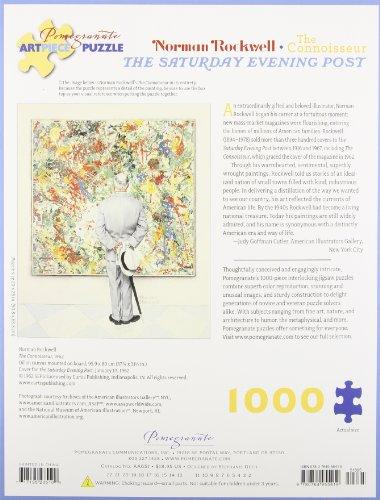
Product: Norman Rockwell - the Connoisseur: 1,000 Piece Puzzle
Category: Toys & Games | Puzzles
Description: Jigsaw Puzzle 1000 pieces.
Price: $14.00
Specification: ProductDimensions:9.8x2.2x12.5inches|ItemWeight:1.9pounds|ShippingWeight:1.95pounds(Viewshippingratesandpolicies)|DomesticShipping:ItemcanbeshippedwithinU.S.|InternationalShipping:ThisitemcanbeshippedtoselectcountriesoutsideoftheU.S.LearnMore|ASIN:0764955411|Manufacturerrecommendedage:8yearsandup